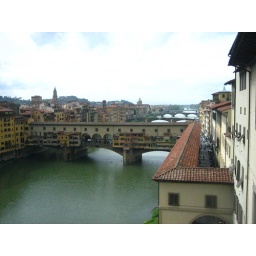
View of the Arno and the Ponte Vecchio from the upper floor of the Uffizi. The Medici had the best office views in town.